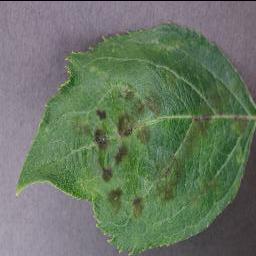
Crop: apple
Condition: scab